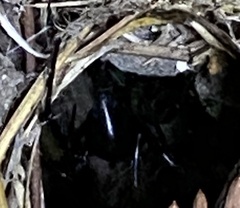
Species: Lactrodectus_hesperus